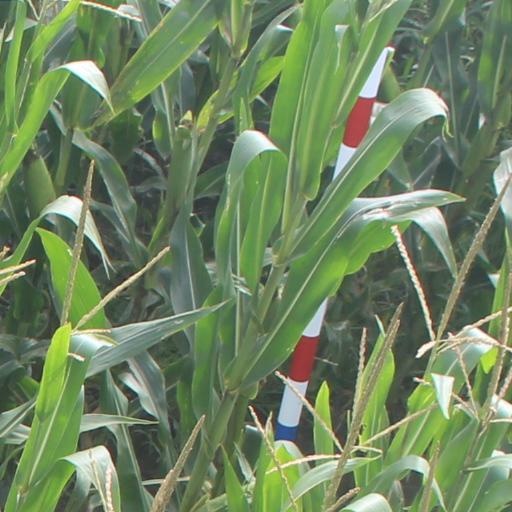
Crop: maize; corn